John Allyne Gade

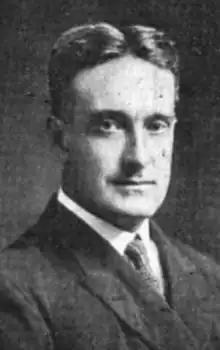

John Gade was born in Cambridge, Massachusetts as the son of Gerhard Gade (1834–1909) of Christiania (now Oslo), Norway, who was the American consul for Eastern Norway, and his American-born wife Helen Allyne. John Gade grew up at his father's estate Frogner Manor near Christiania. He was a brother of Fredrik Herman Gade.